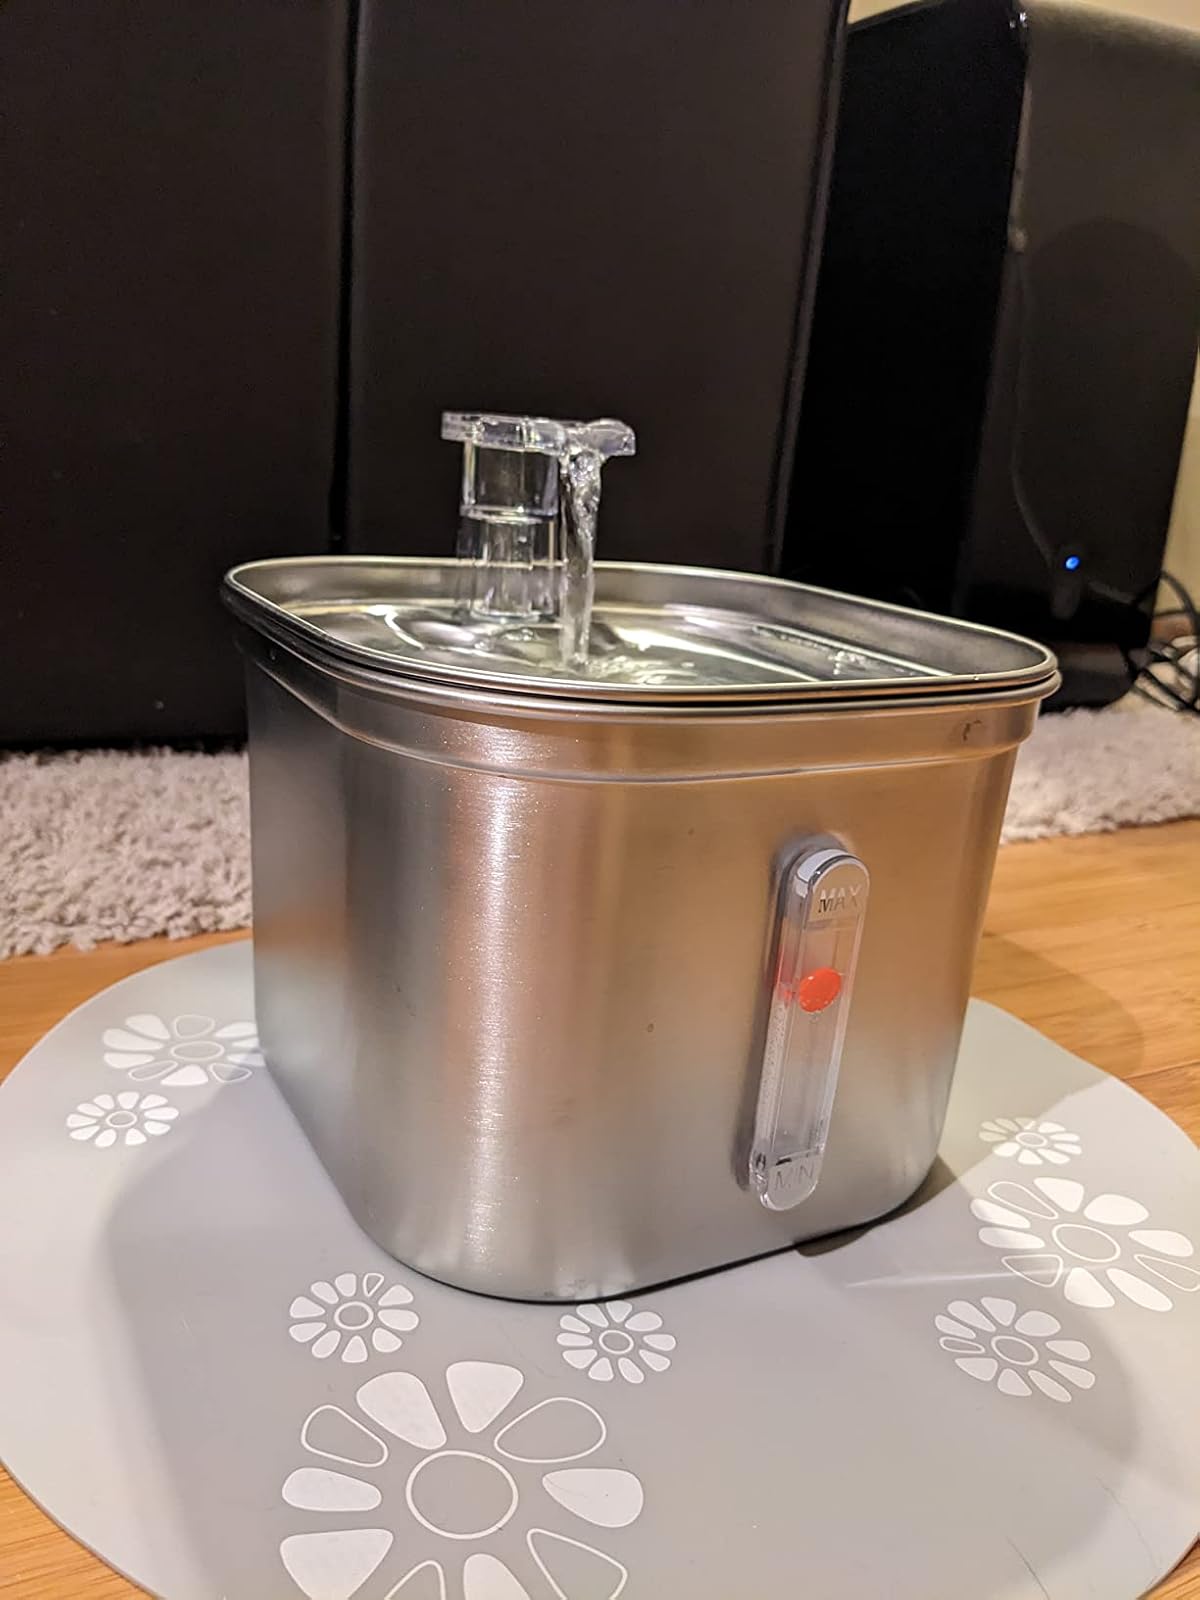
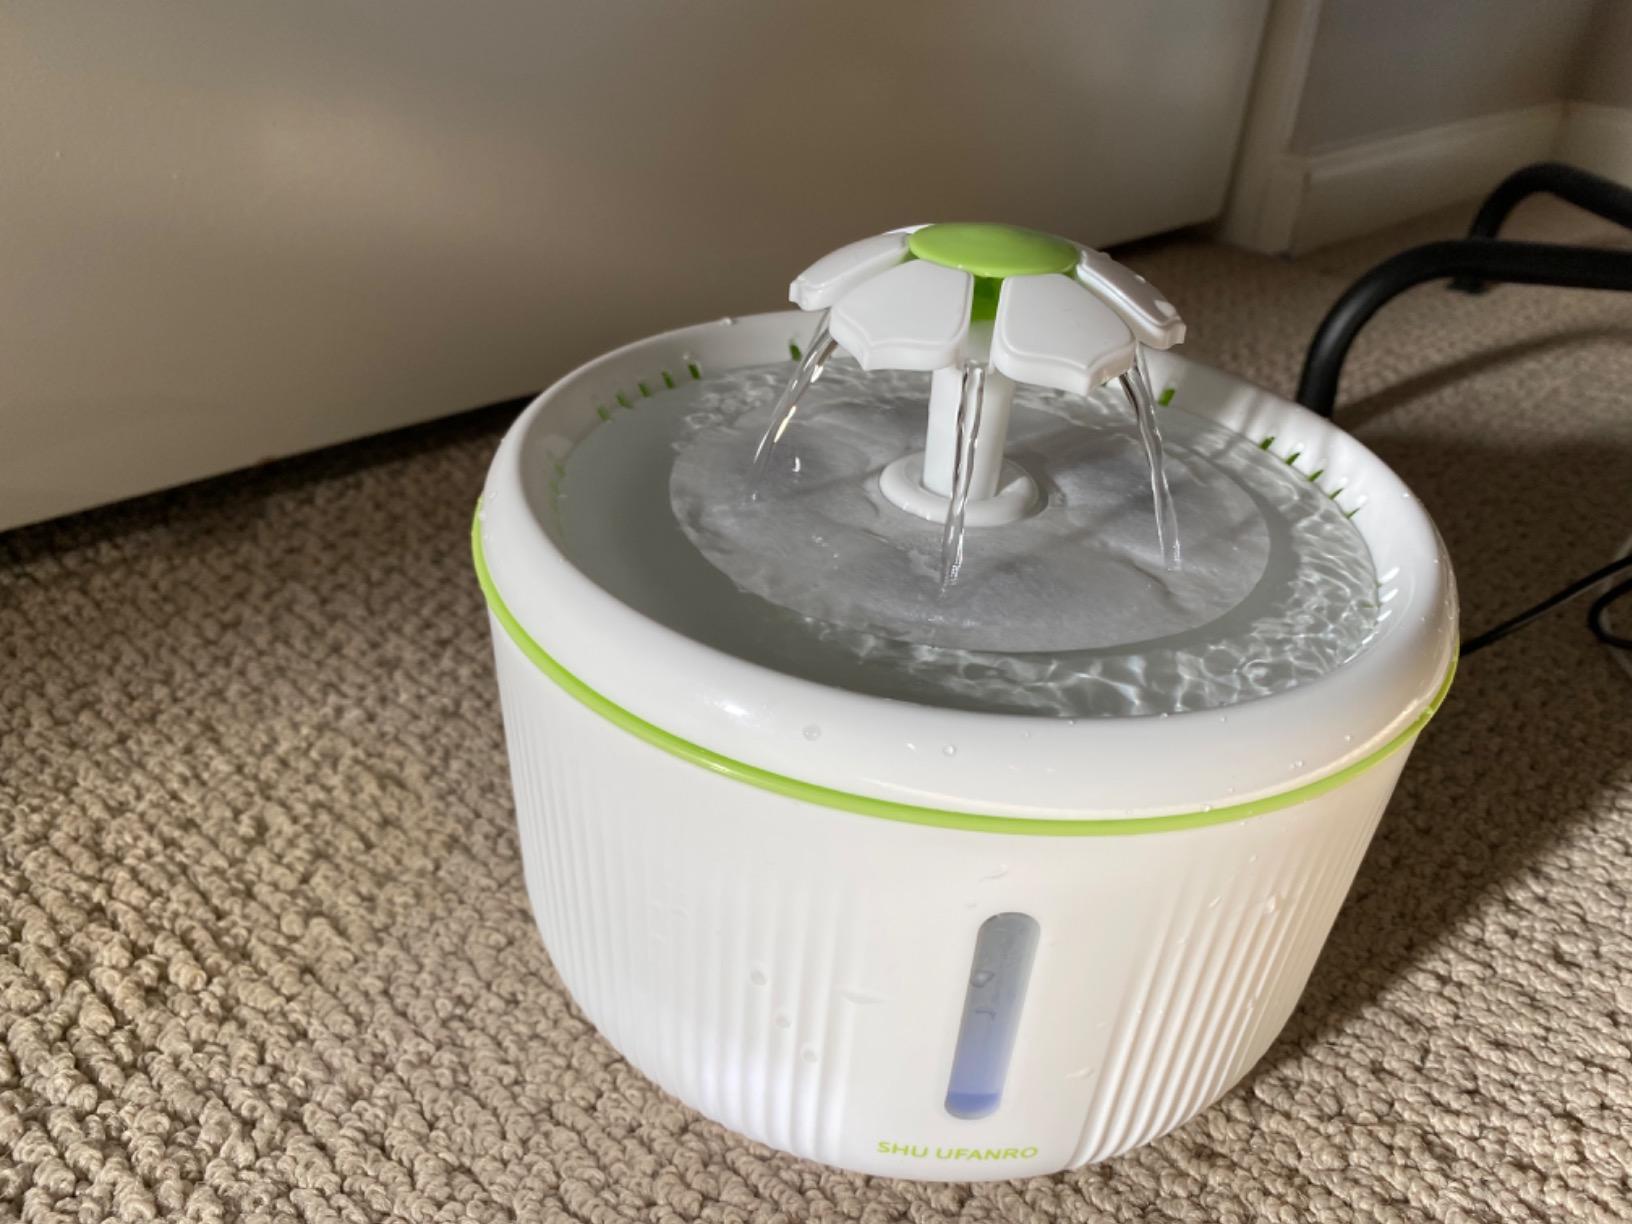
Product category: items_bowl
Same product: no